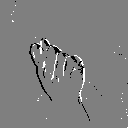
ASL letter: t